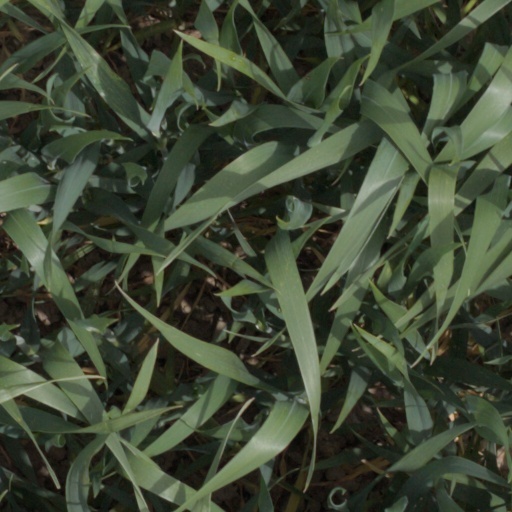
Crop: wheat